Chen Yanyan

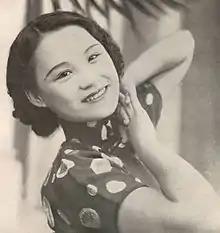
Chen Yanyan in 1950s.

Chen Yanyan (12 January 1916 – 7 May 1999), born Chen Jianyan, was a Chinese actress and film producer in the cinema of Republic of China (1912–1949), British Hong Kong and Taiwan.